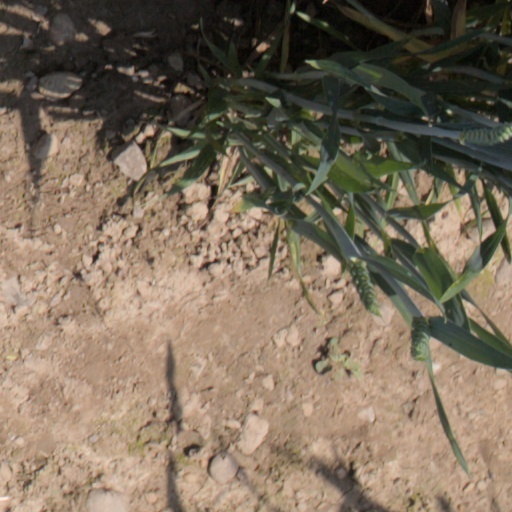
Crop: wheat